KLLI (FM)

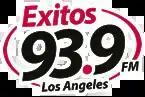
Exitos 93.9 from 2009 to 2014

On April 3, 2009, Emmis announced that they had entered into a seven-year local marketing agreement with Grupo Radio Centro of Mexico City. Beginning April 15, GRC started to provide Spanish-language programming and sell advertising time. GRC also entered into a seven-year call and put option agreement with Emmis which would allow them to purchase the assets of KMVN, although that portion of the deal was contingent on the FCC allowing a foreign broadcaster to own an American station, which is currently disallowed. At midnight on April 15, after airing a farewell message from Rick Dees (in which he explained the sale and impending flip before redirecting listeners of his show to his website, RICK.com, then playing "Last Dance" by Donna Summer as MOViN's final song), the station flipped to Spanish AC as "Éxitos 93.9", with the first song of the format being "El Viajero" by Luis Miguel.